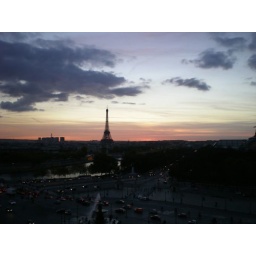
Eiffel tower in front of red sky